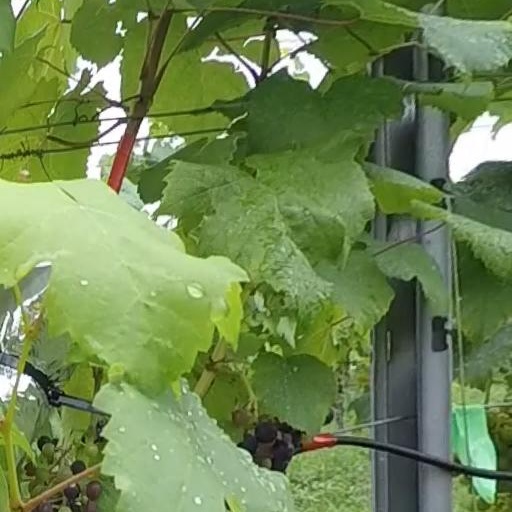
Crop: grape